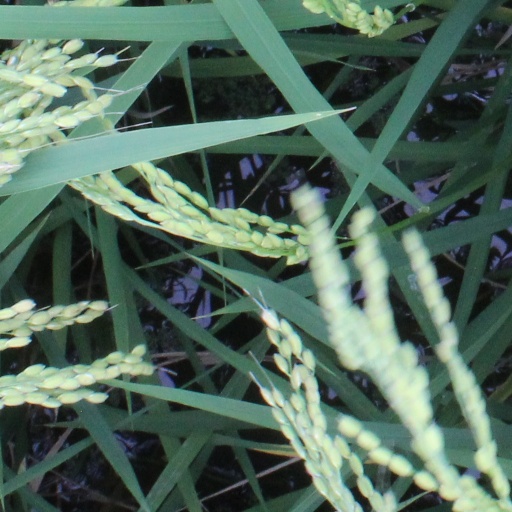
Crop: rice